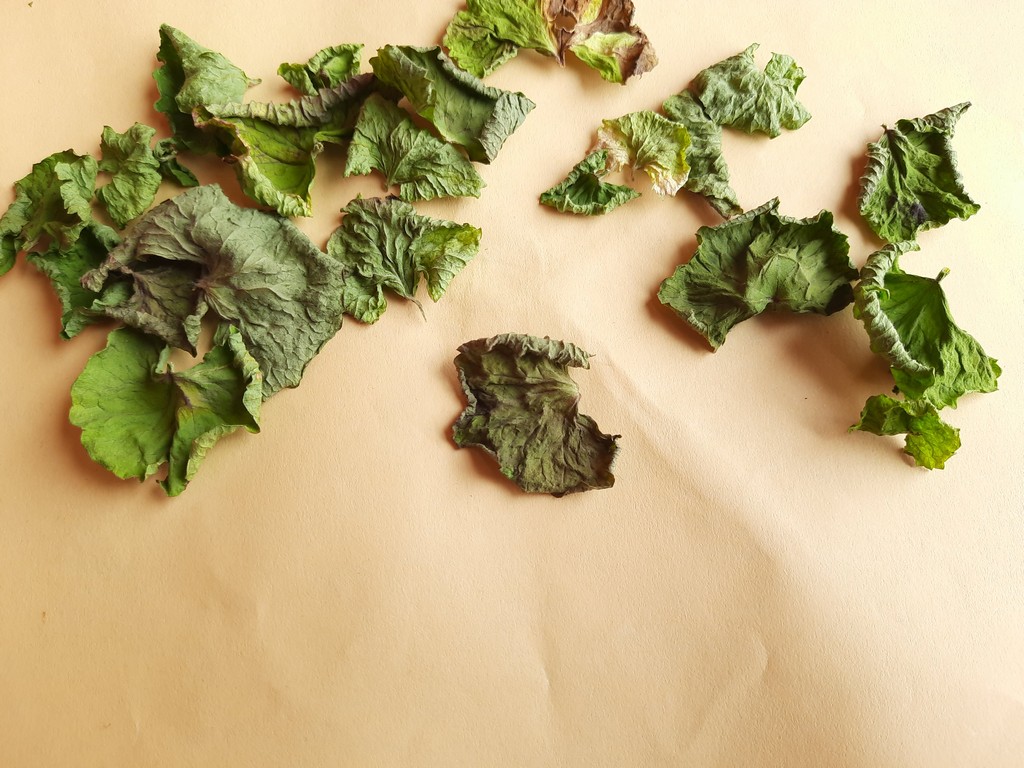
Label: Dried